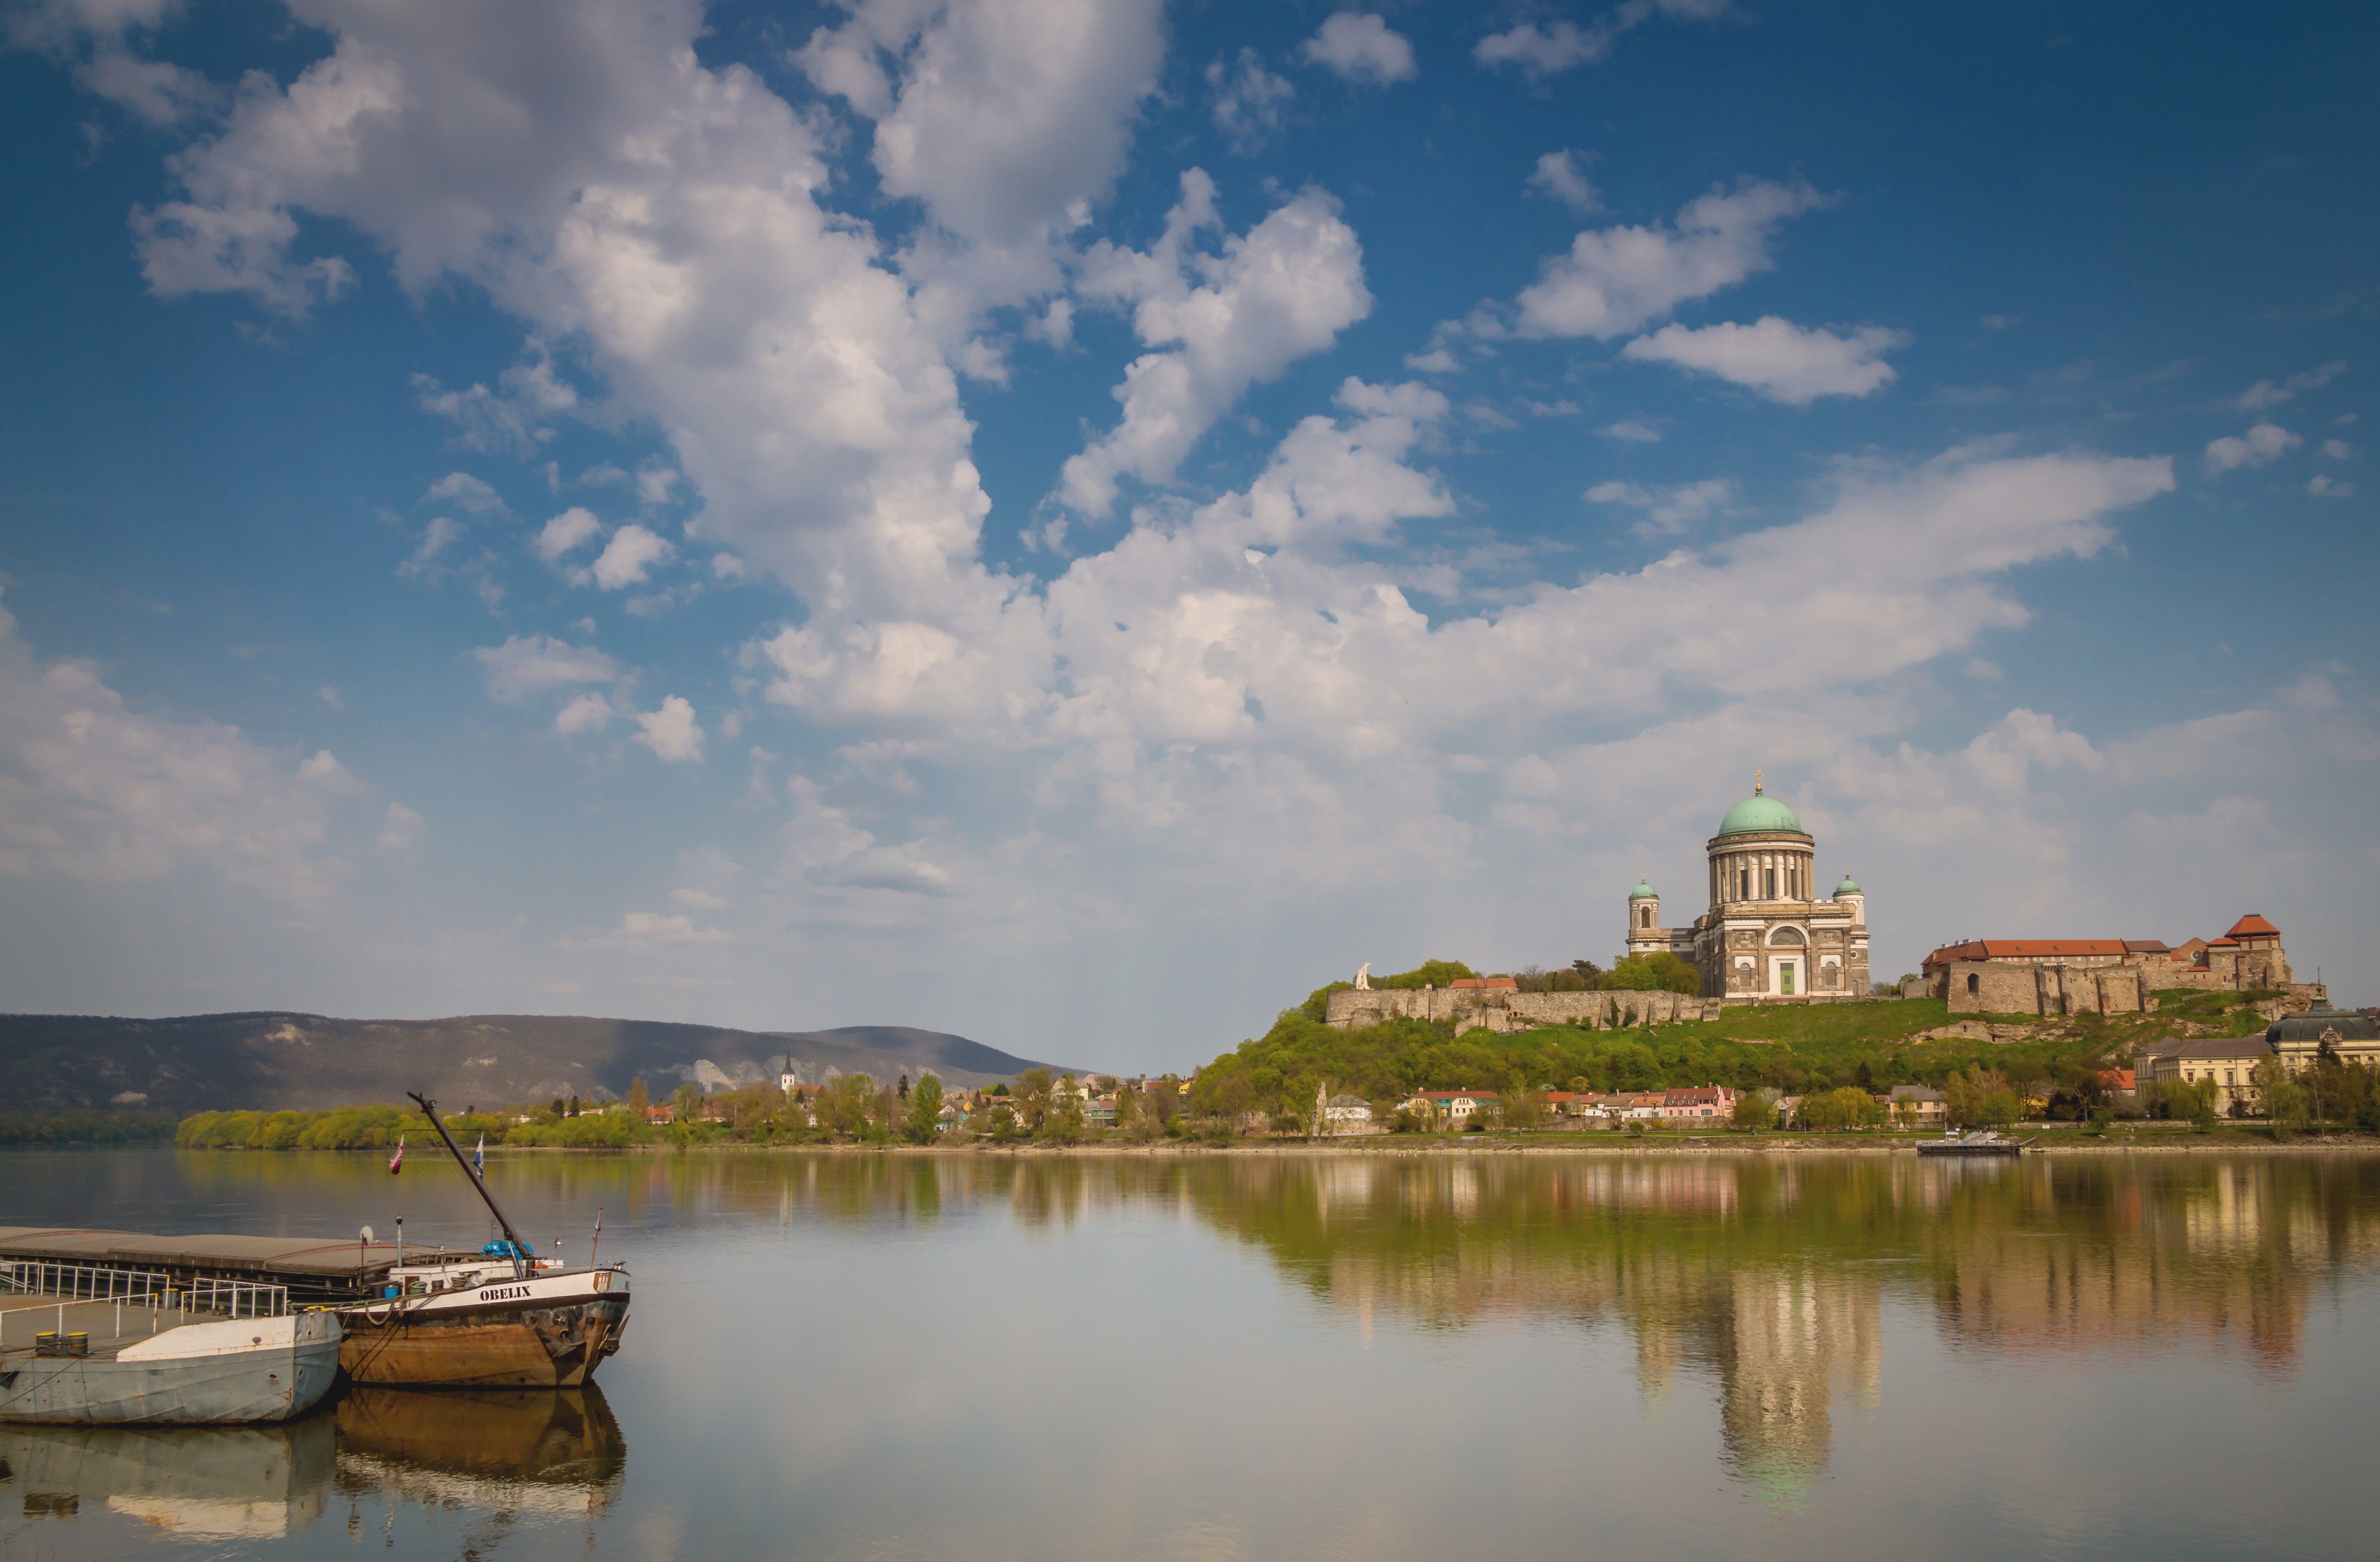
landscape, sea, water, horizon, cloud, sky, boat, morning, lake, river, ship, cityscape, dusk, reflection, church, cathedral, reservoir, waterway, danube, temple, ships, hungary, basilica, the sky, slovakia, esztergom, esztergom cathedral, esztergom basilica, t rovo